Martha Seavey Hoyt

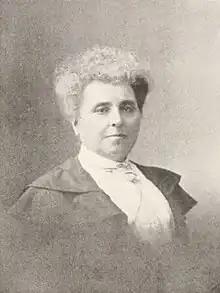

Martha Seavey Hoyt (1844–1915) was an American biographer, newspaper correspondent, and businesswoman, active in real estate and in the insurance industry. She served as a Massachusetts State special commissioner, U.S. pension attorney, and representative of the "Federation Bulletin".